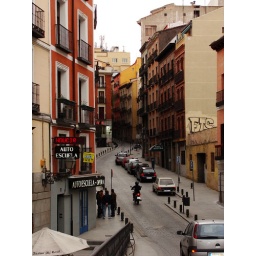
I love this little zig zagging street near the opera house in Madrid.